Mam'zelle Nitouche

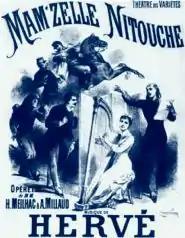
Illustration of original production

While escaping from the theatre, Floridor and Denise were intercepted by a patrol and taken to the barracks. They are recognized by the officers. They join the little party that is being given in honour of Fernand who is going Paris to get married. Fernand, who fell in love with Nitouche, decided to give up his marriage to Denise, whom he does not realise is actually the same person. On her side Denise loves Fernand. They do not have time to admit their mutual love, for the Major arrives in a fury, and interrupts the party.